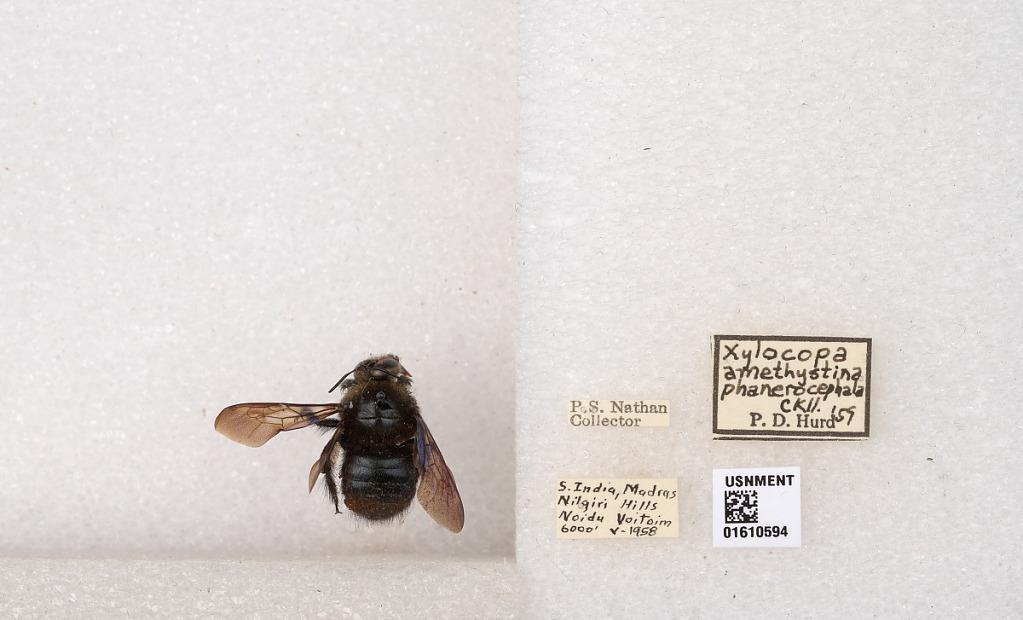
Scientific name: Xylocopa (Nodula) amethystina (Fabricius)
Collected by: P. Nathan
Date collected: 1958-5-1
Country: India
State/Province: Tamil Nadu
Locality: Nilgiri Hills, Noidu Voitoim
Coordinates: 11.3744, 76.762
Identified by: Hurd, P. D.